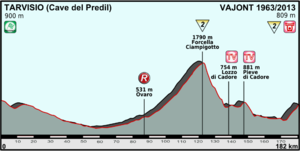
La 11ᵉ étape du Tour d'Italie 2013 a eu lieu le mercredi 15 mai 2013 de Tarvisio à Vajont sur une distance de 182 km. Le Lituanien Ramūnas Navardauskas de la formation Garmin-Sharp qui remporte l'étape, devant ses anciens compagnons d'échappée. Aucun changement de leaders n'est intervenu, tant au niveau du classement général qu'à celui des classements annexes.